National Foundation Day (Japan)

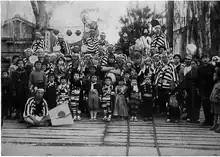
Kigensetsu celebration, pre-1940.

The origin of National Foundation Day is New Year's Day in the traditional lunisolar calendar. On that day, the foundation of Japan by the legendary Emperor Jimmu was celebrated based on the "Nihon Shoki", which states that Emperor Jimmu ascended to the throne on the first day of the first month. There is, however, no compelling historical evidence that the legendary Emperor Jimmu actually existed. Emperor Kinmei (539–571) is the earliest generally agreed upon historical ruler of Japan. During the Kofun period (300–538), Yamato was the first central government of the unified state in the Kinai region of central Japan. The first historical records did not appear until the 8th century, with the "Kojiki" and "Nihon Shoki".